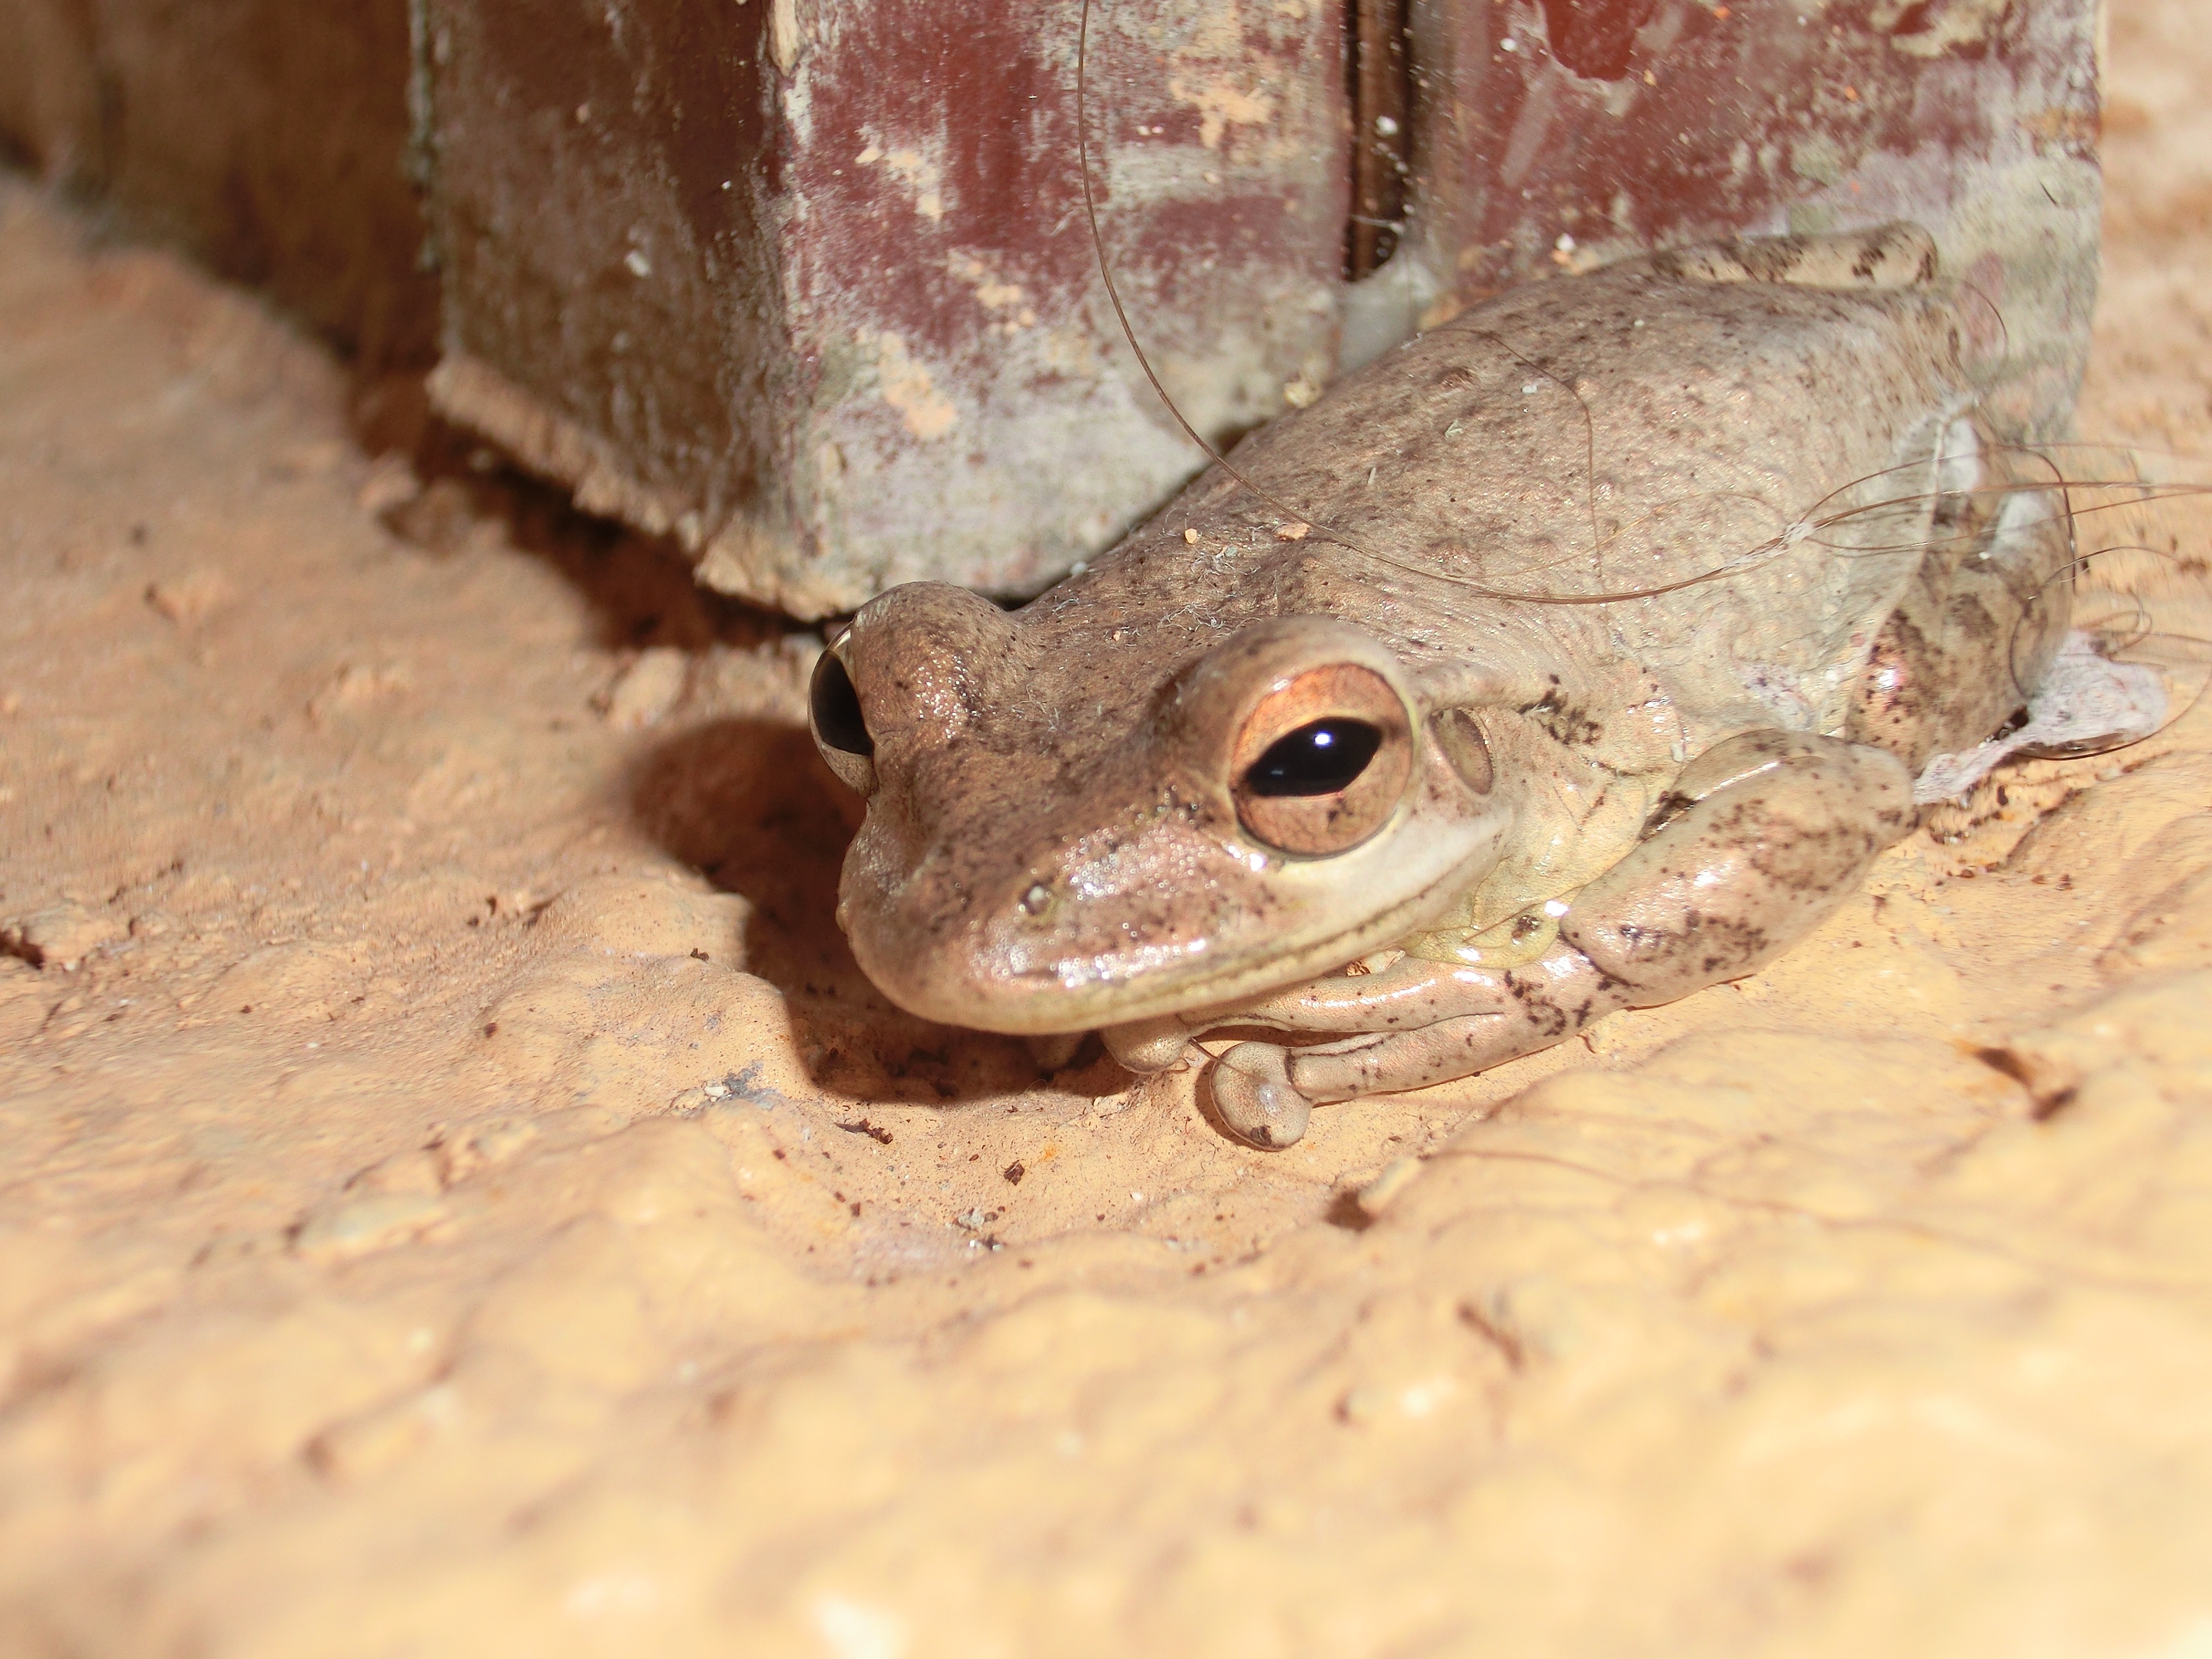
animal, wildlife, frog, toad, reptile, amphibian, fauna, lizard, close up, cuba, vertebrate, amphibians, agamidae, scaled reptile